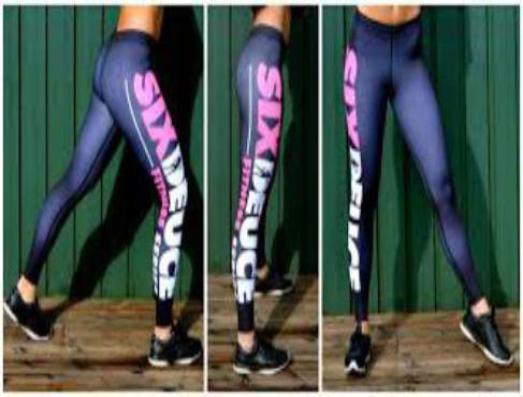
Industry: Clothes